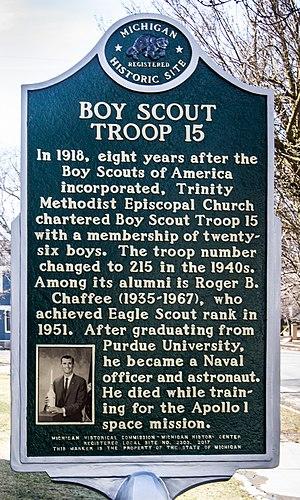
Roger Bruce Chaffee, né le 15 février 1935 à Grand Rapids et mort le 27 janvier 1967 à Cap Canaveral, est un pilote américain, officier de la United States Navy, sélectionné comme astronaute dans le cadre du programme Apollo.